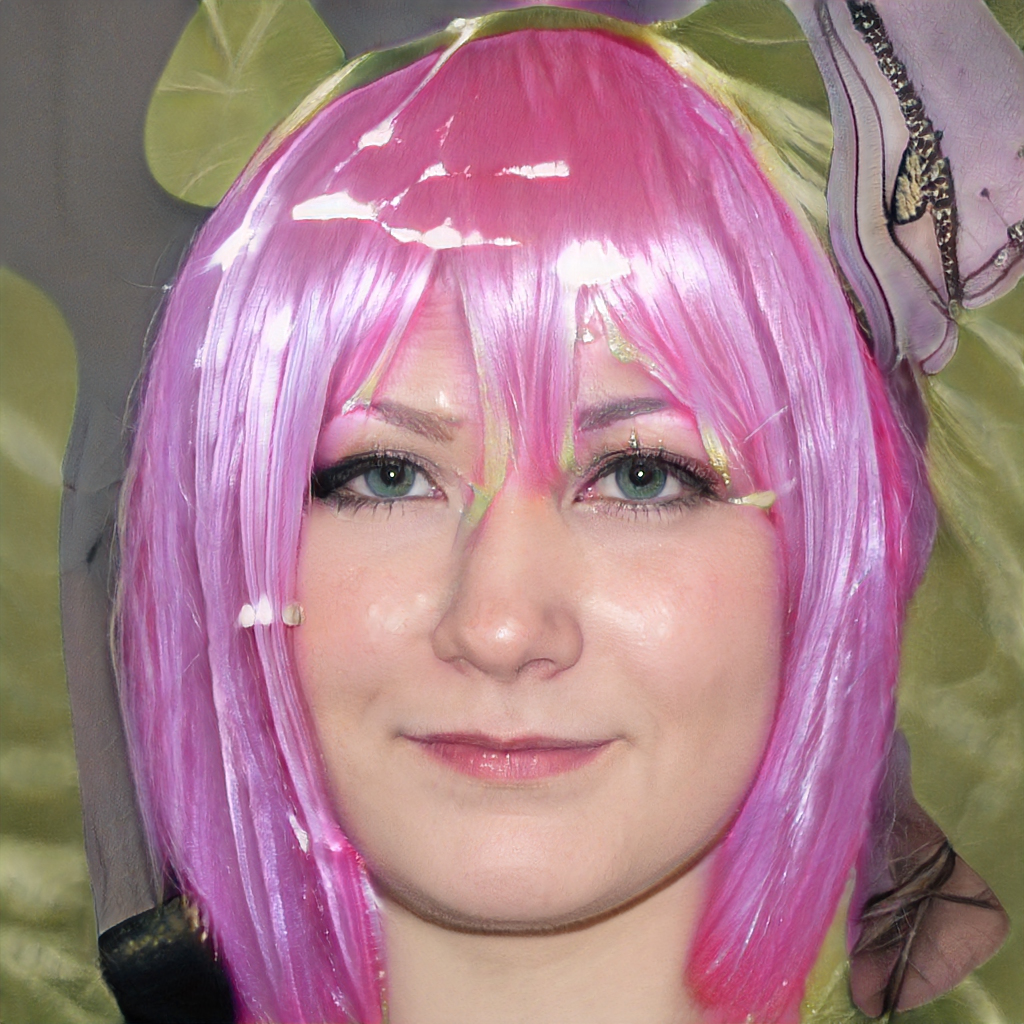
Gender: Female